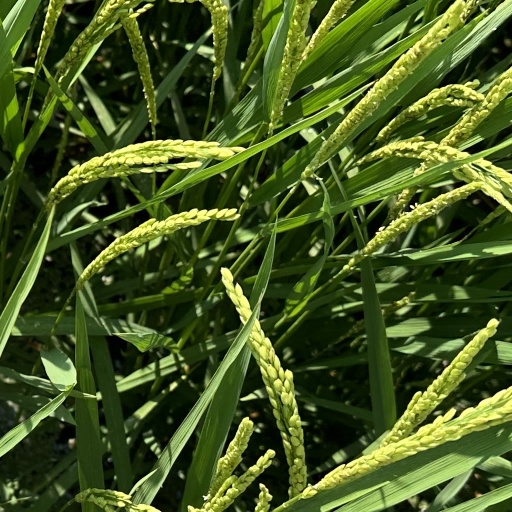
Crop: rice